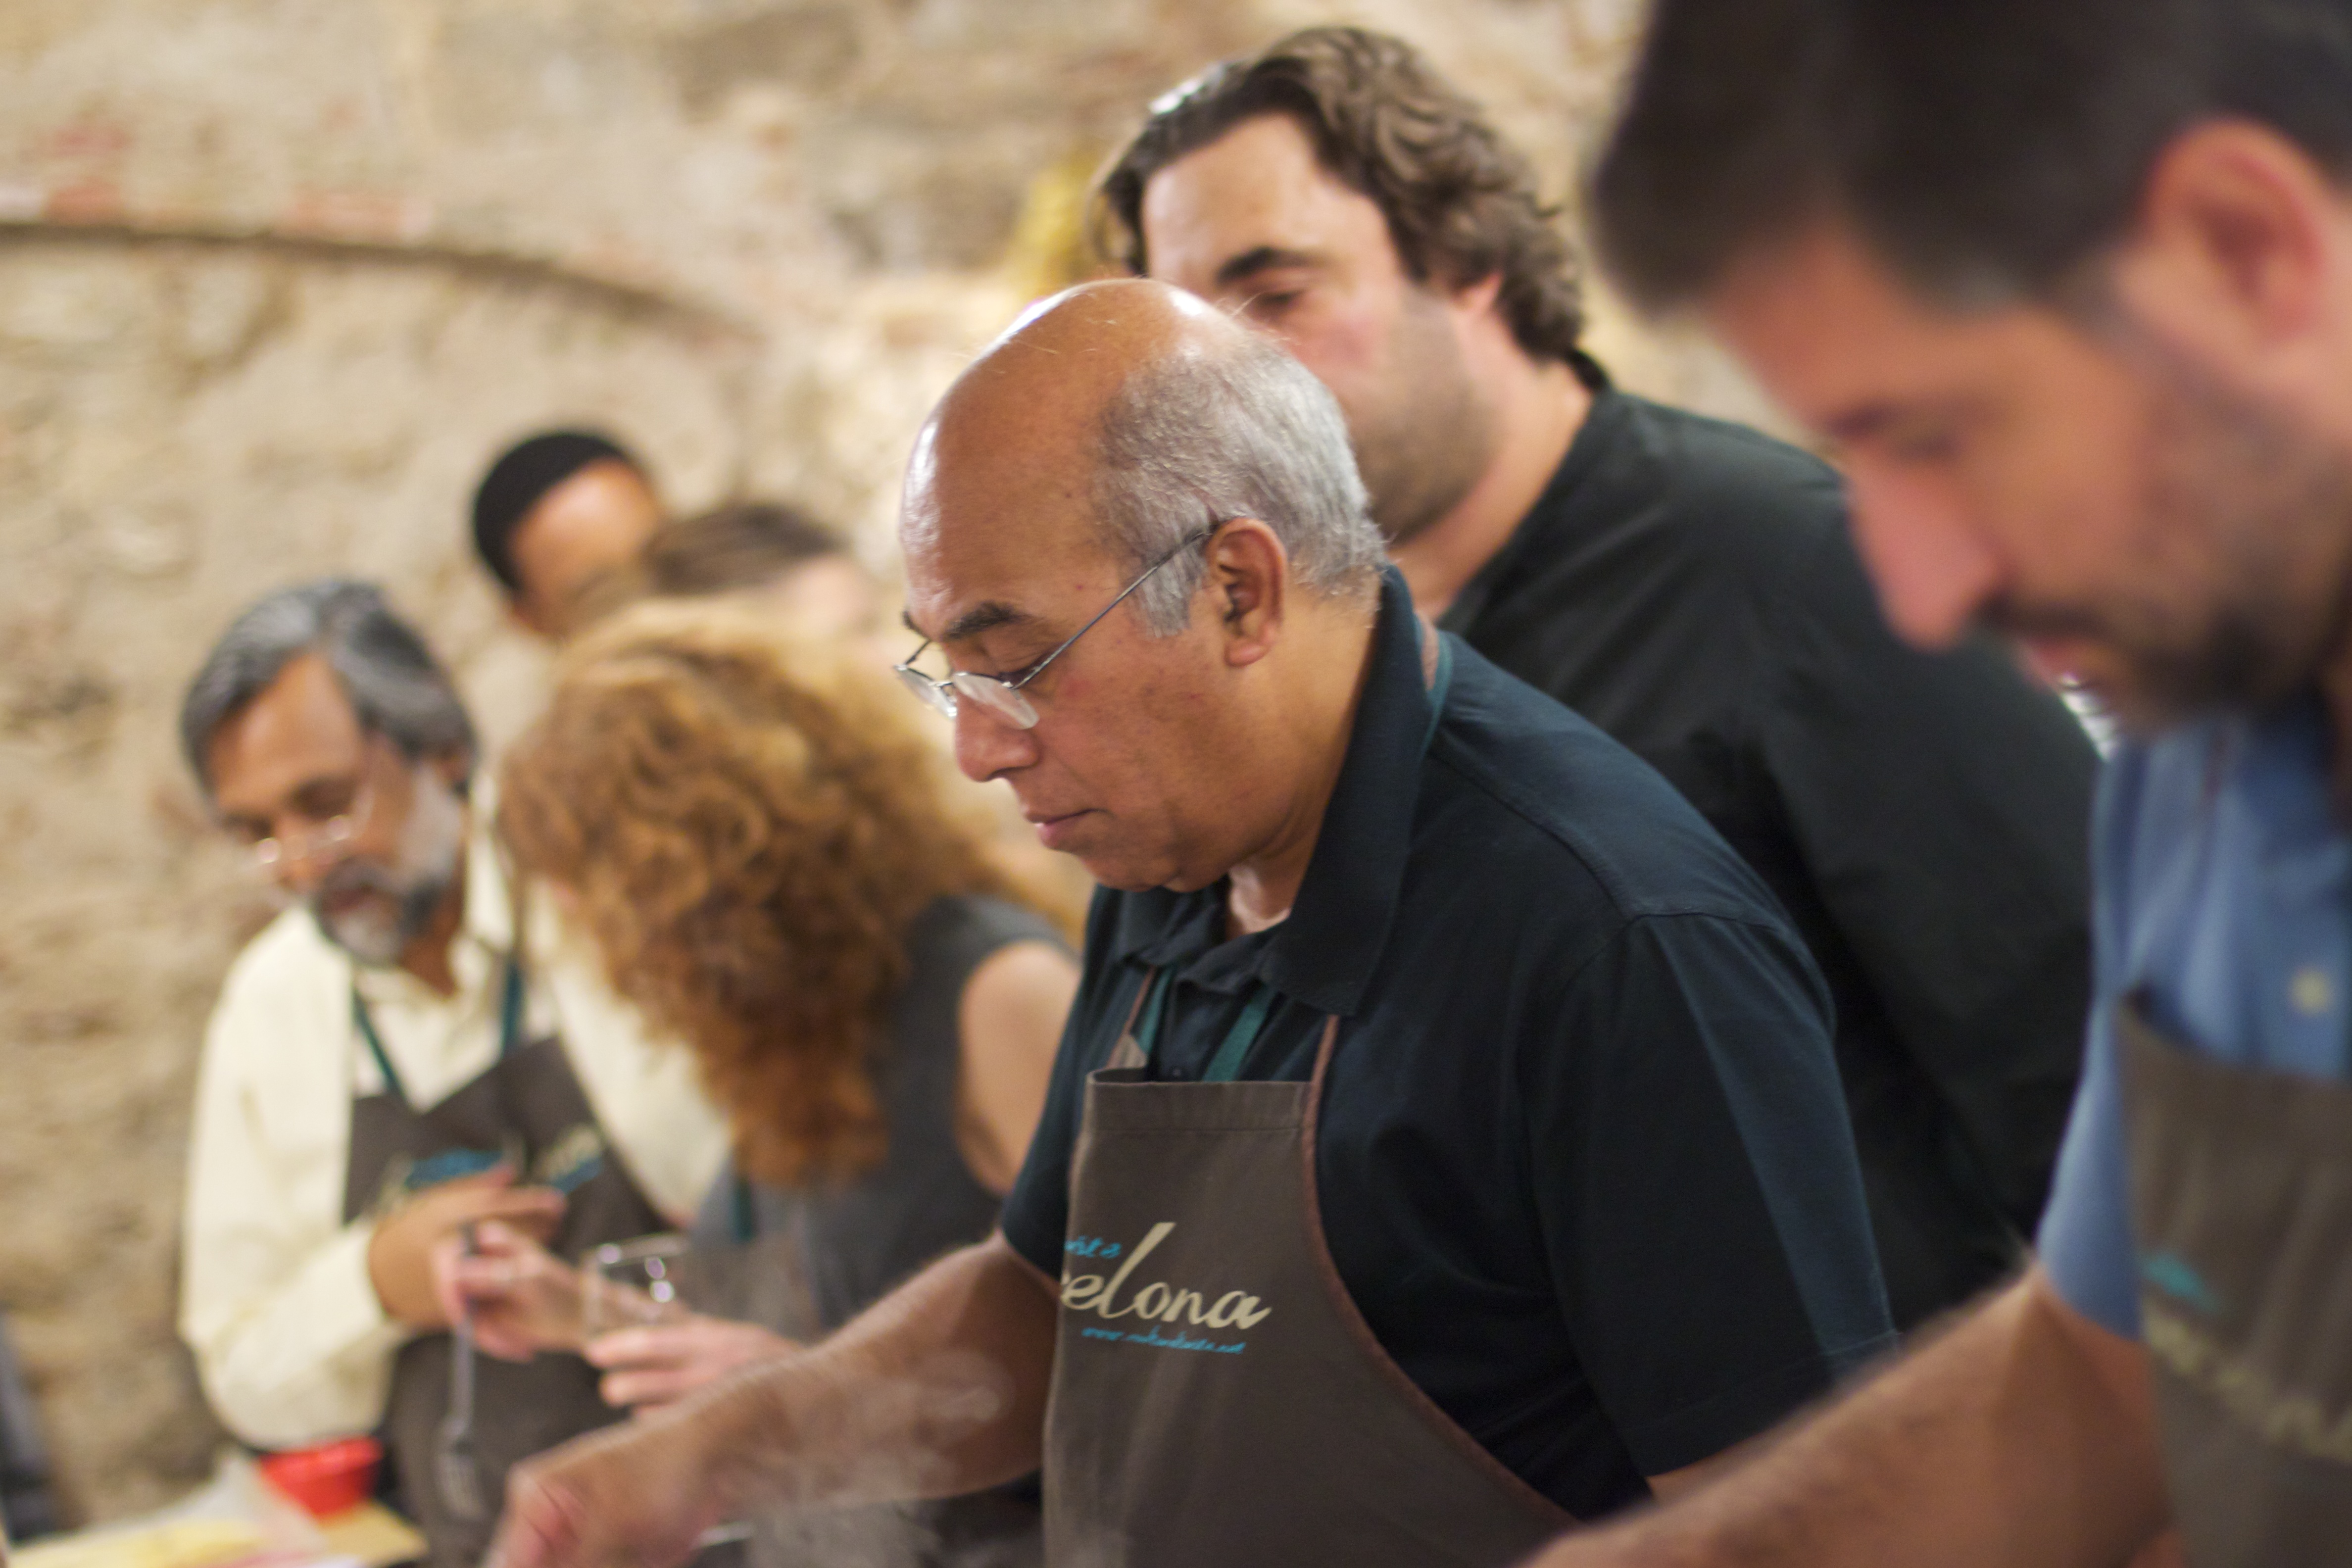
person, people, community, oet10, endurance sports